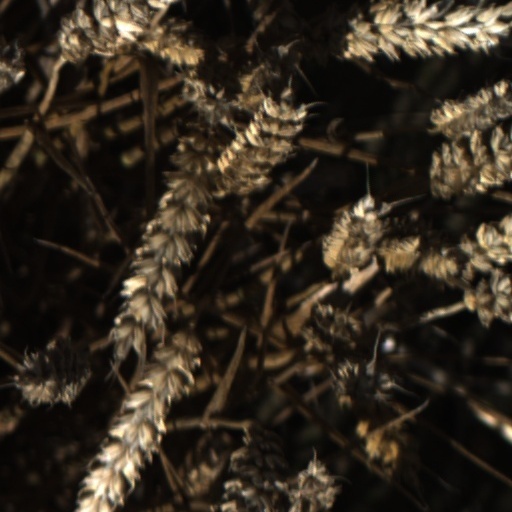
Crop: wheat